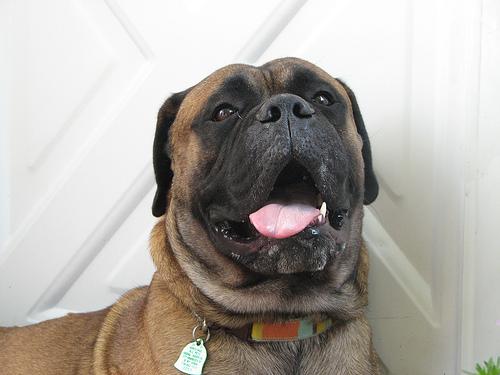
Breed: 231-n000077-bull_mastiff